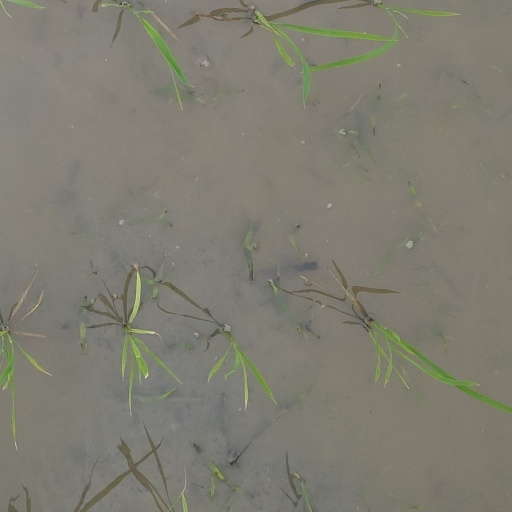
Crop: rice